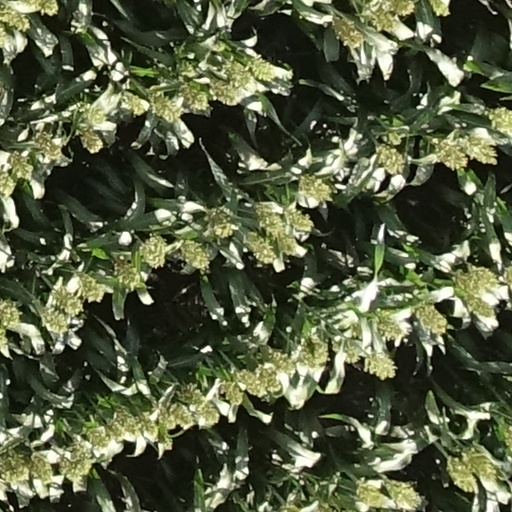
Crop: sorghum